Camp Ronald McDonald for Good Times

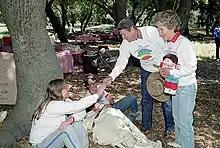
Ronald and Nancy Reagan visiting Camp Ronald McDonald for Good Times in 1987.

Camp Ronald McDonald for Good Times is a California-based charitable camp for children with cancer. The camp was established in 1982 by Pepper Edmiston, a Los Angeles woman whose oldest son, David, had leukemia. Edmiston couldn’t find a summer camp that would take a boy with cancer, so she started her own camp, one that would be free to young cancer patients from all over Southern California. The charity drew financial and organizational support from numerous celebrities, with Dustin Hoffman and Michael Jackson playing prominent roles in its early growth.